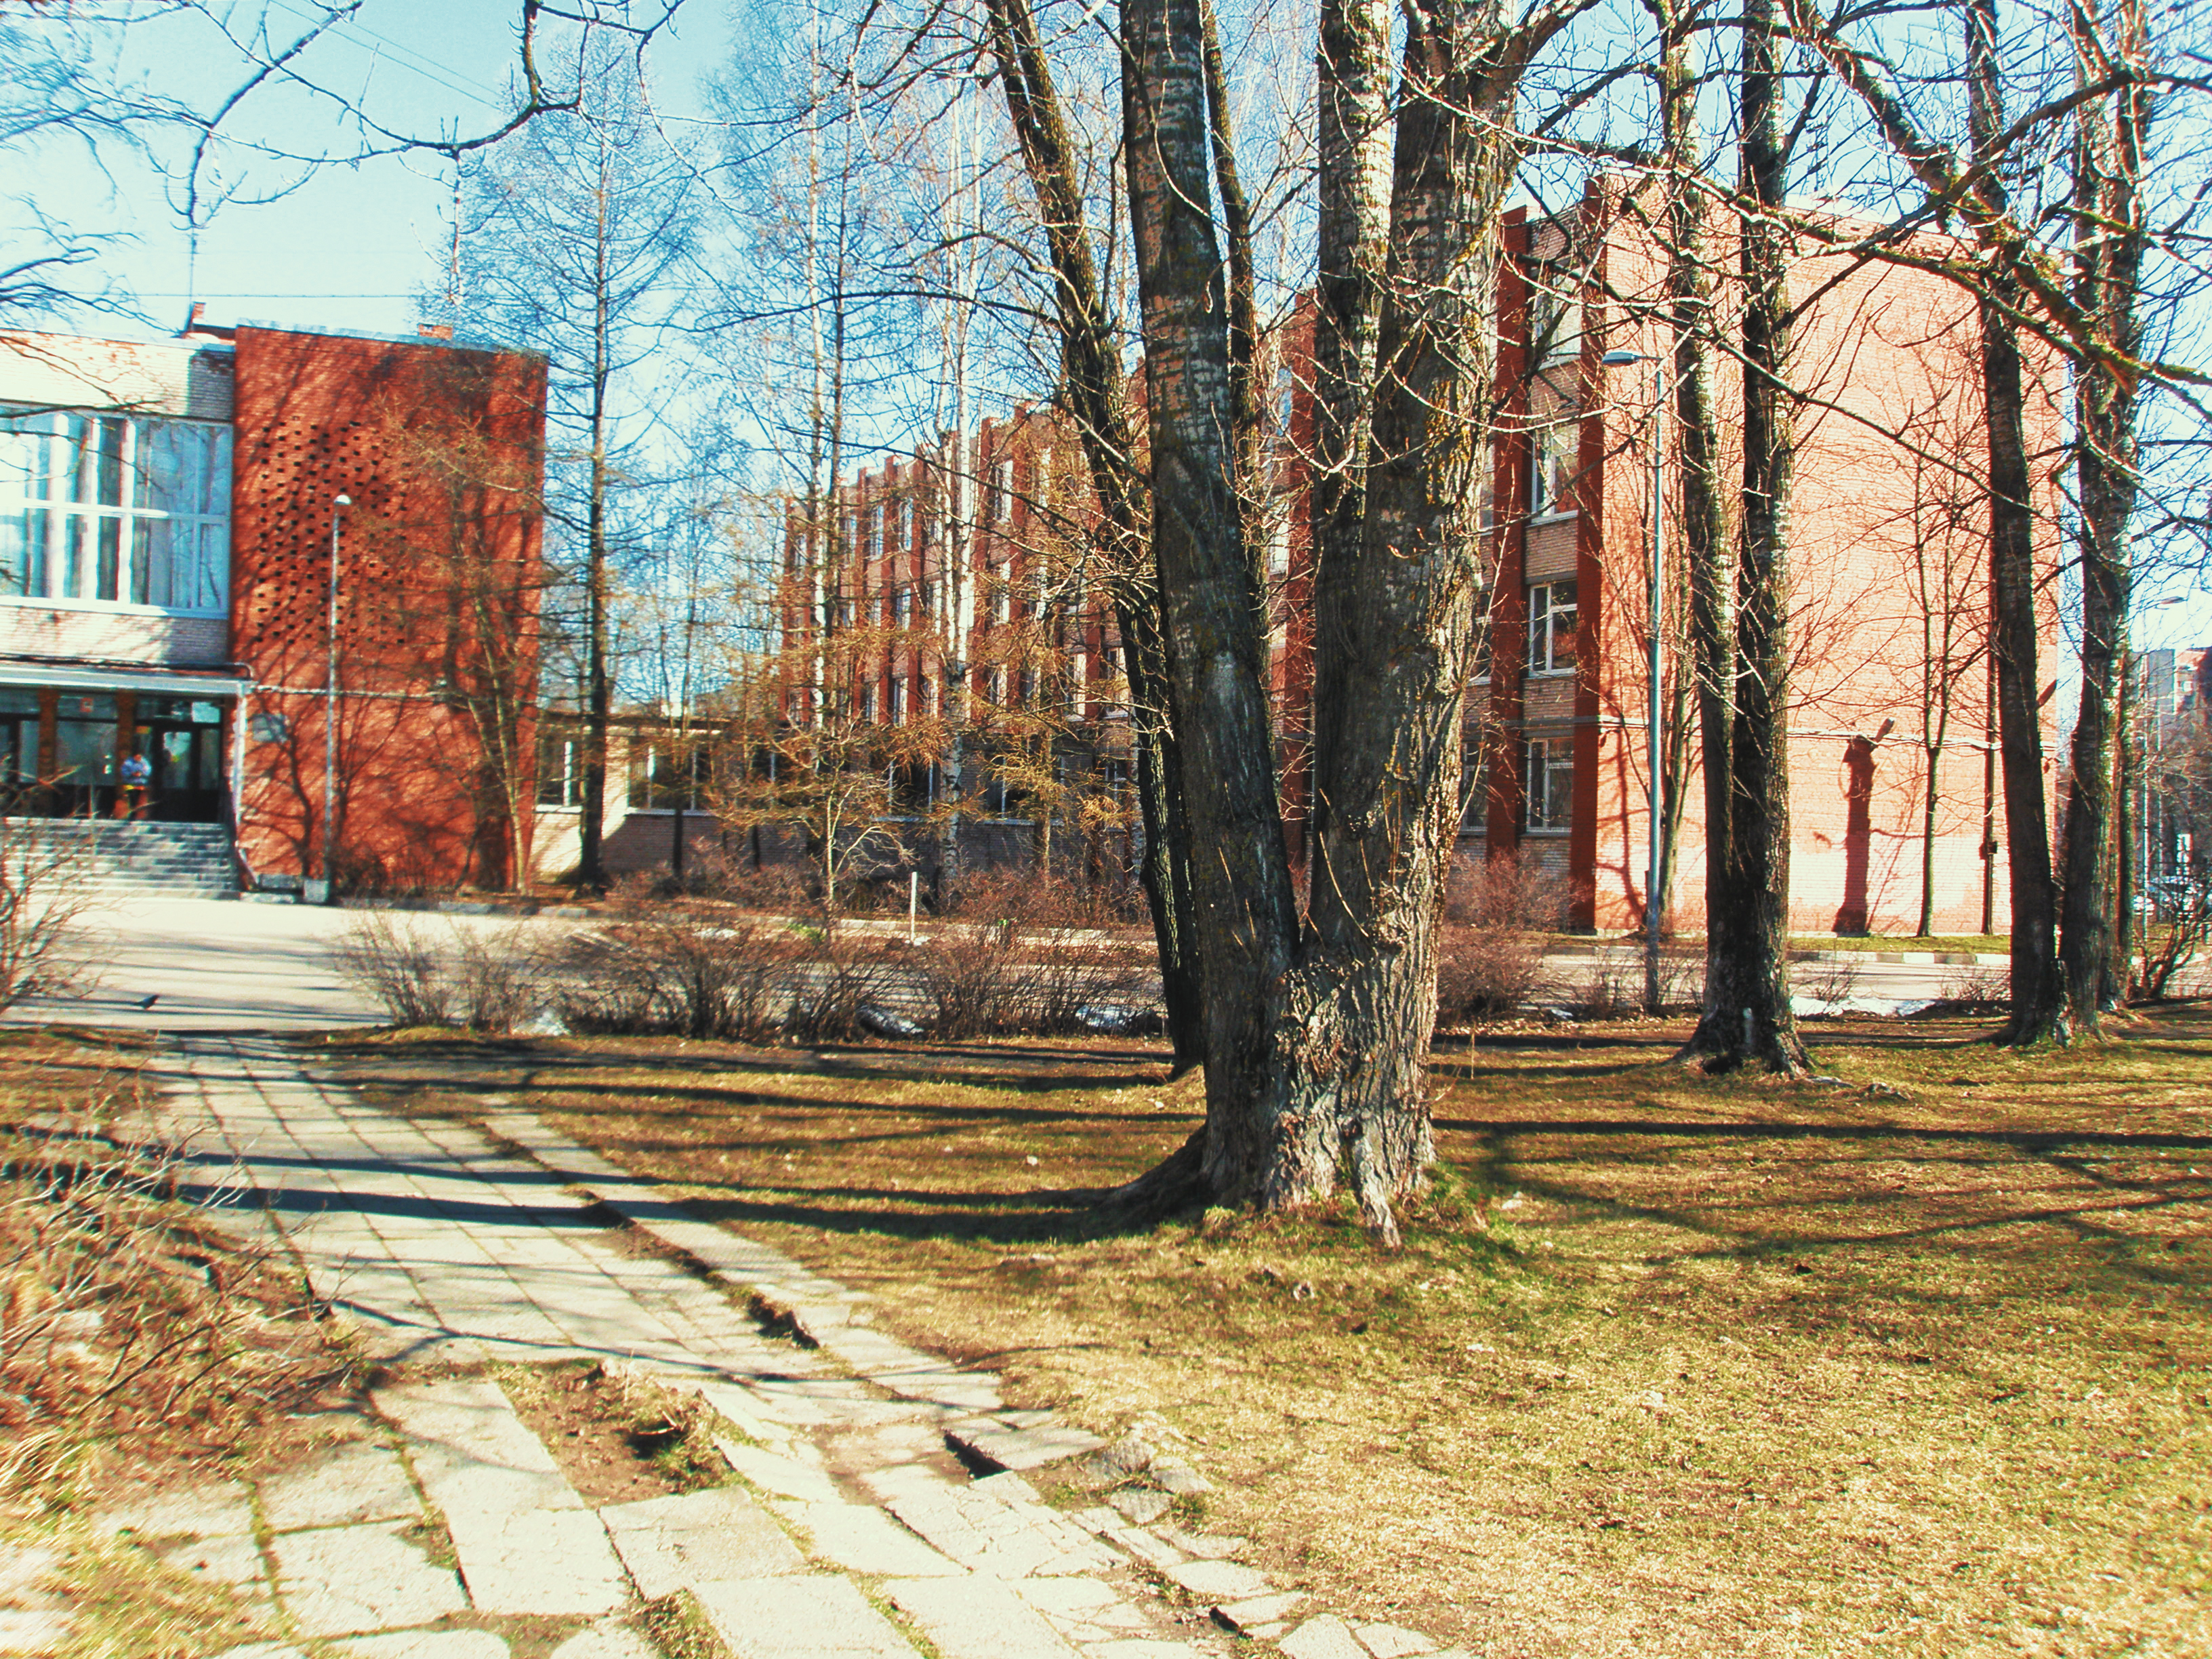
images, building, sky, plant, window, leaf, tree, branch, wood, twig, natural landscape, grass, trunk, public space, woody plant, morning, landscape, rural area, city, Tints and shades, road, facade, road surface, urban design, freezing, winter, deciduous, condominium, sidewalk, street, shadow, apartment, house, mixed use, home, brick, tower block, suburb, temperate broadleaf and mixed forest, soil, brickwork, stairs, woodland, autumn, downtown, forest, plant stem, estate, grove